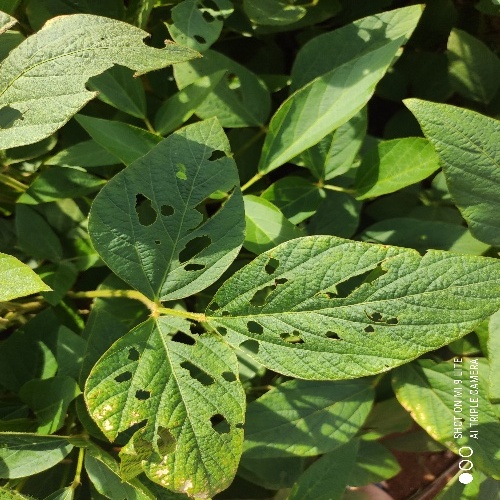
Label: Caterpillar